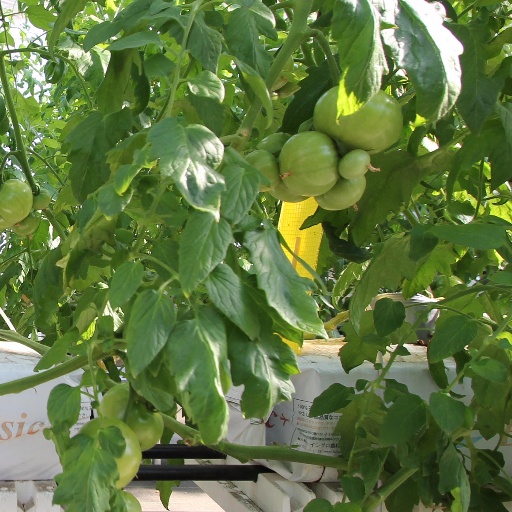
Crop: tomato